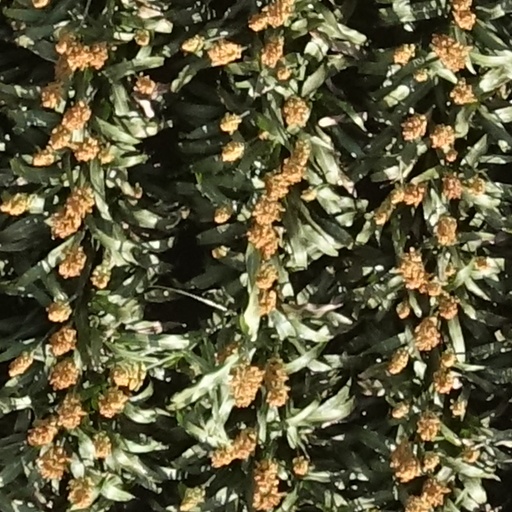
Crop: sorghum